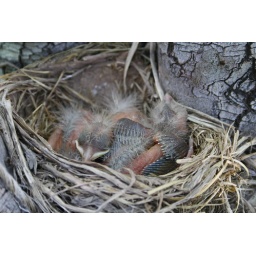
Robins built a nest in a tree at my parents' house